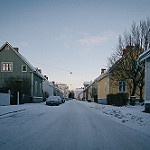
Scene: Outdoor